Jules Szymkowiak

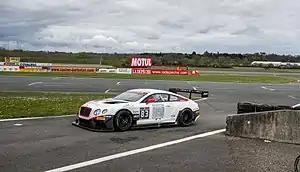
Szymkowiak at Nogaro 2015.

Szymkowiak made his GT3 racing debut with HTP Motorsport in a Bentley Continental GT. The rookie landed his HTP racing seat by filling in an application form. In the 2015 Blancpain Sprint Series the Dutch driver shared his car with three different drivers during the season, Olivier Lombard, Tom Dillmann and Max van Splunteren. In the overall classification Szymkowiak scored a couple of sixth places as his best result. As a silver graded driver he qualified for the Silver Cup. In the Silver Cup he scored nine class victories out of thirteen races dominating the championship. To qualify to race GT3 machinery in the VLN and the 24 Hours of Nürburgring Szymkowiak needed a DMSB Permit Nordschleife Grade A. To receive the permit Szymkowiak raced in the 2015 DMV Münsterlandpokal entered on two cars, one BMW M235i and one Honda Civic Type-R. With HTP Motorsport switching to the new Mercedes-AMG GT Szymkowiak got a new teammate for the Blancpain GT Sprint Series, Bernd Schneider. The duo won their first race at Brands Hatch. The duo scored another two podium finishes placing them fourth in the series championship. As a rising talent he won the Sean Edwards Trophy, over other finalists Dries Vanthoor and Luca Stoltz. For 2017 Szymkowiak partnered with Fabian Schiller again qualifying to compete in the Silver Cup classification. The duo scored a second place overall finish at the season opener at Misano. They also won the Silver Cup classification seven times, again winning the championship.